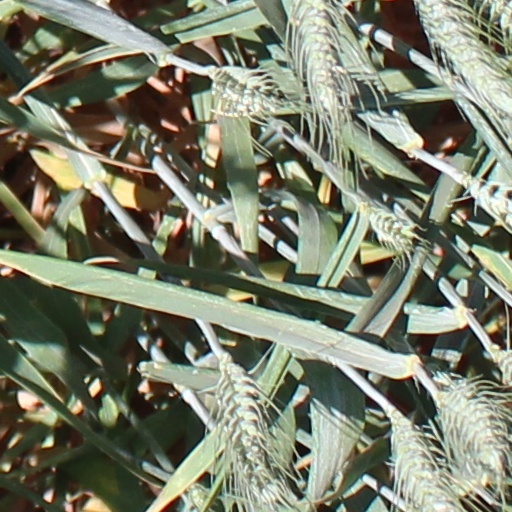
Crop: wheat